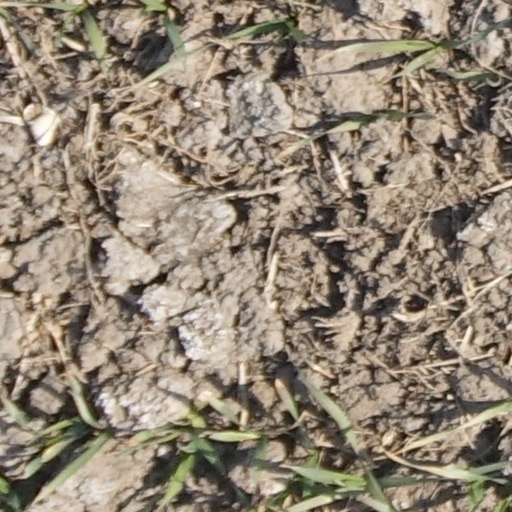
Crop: wheat